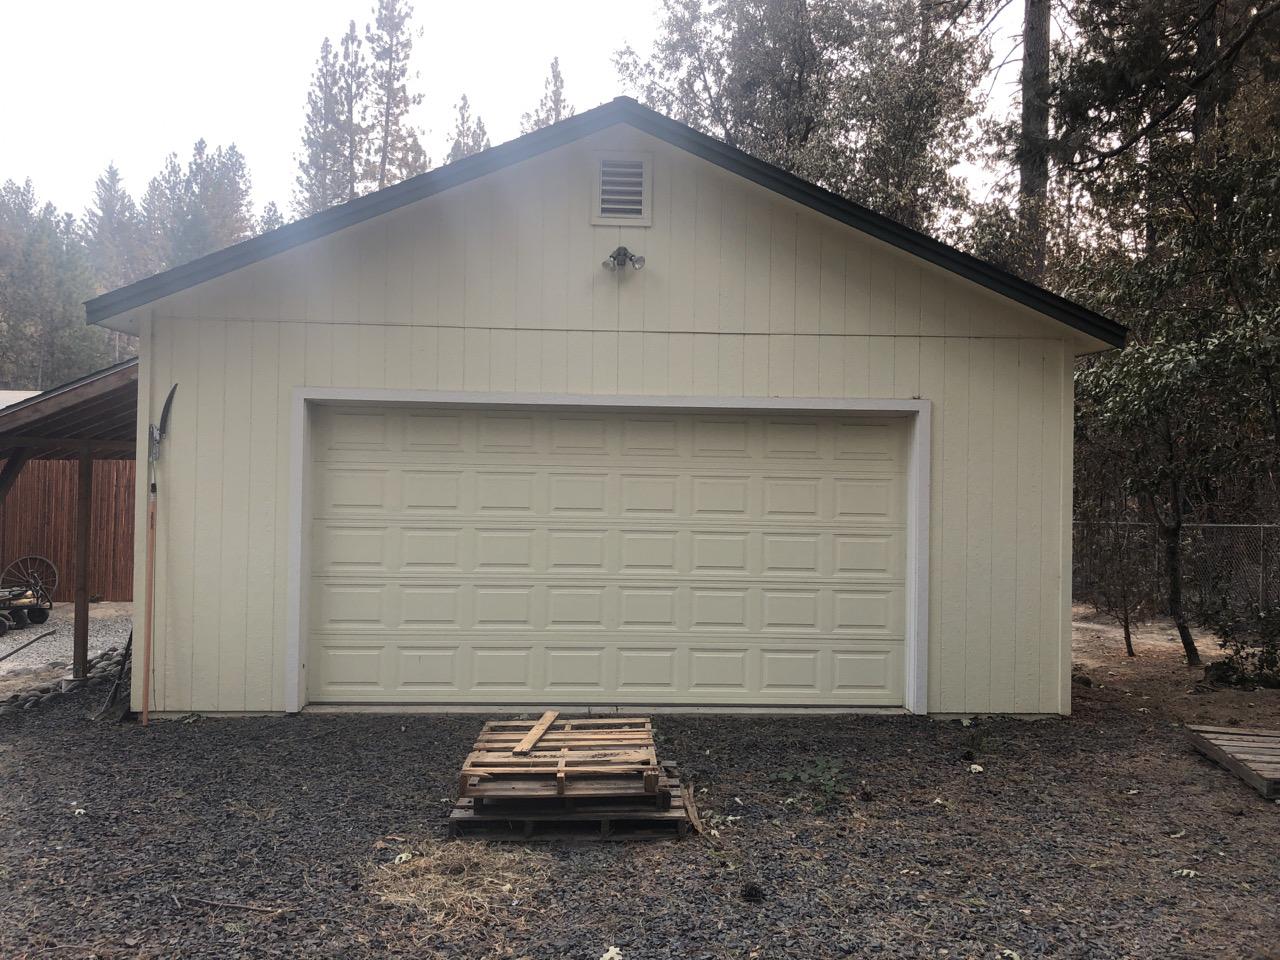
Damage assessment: no_damage